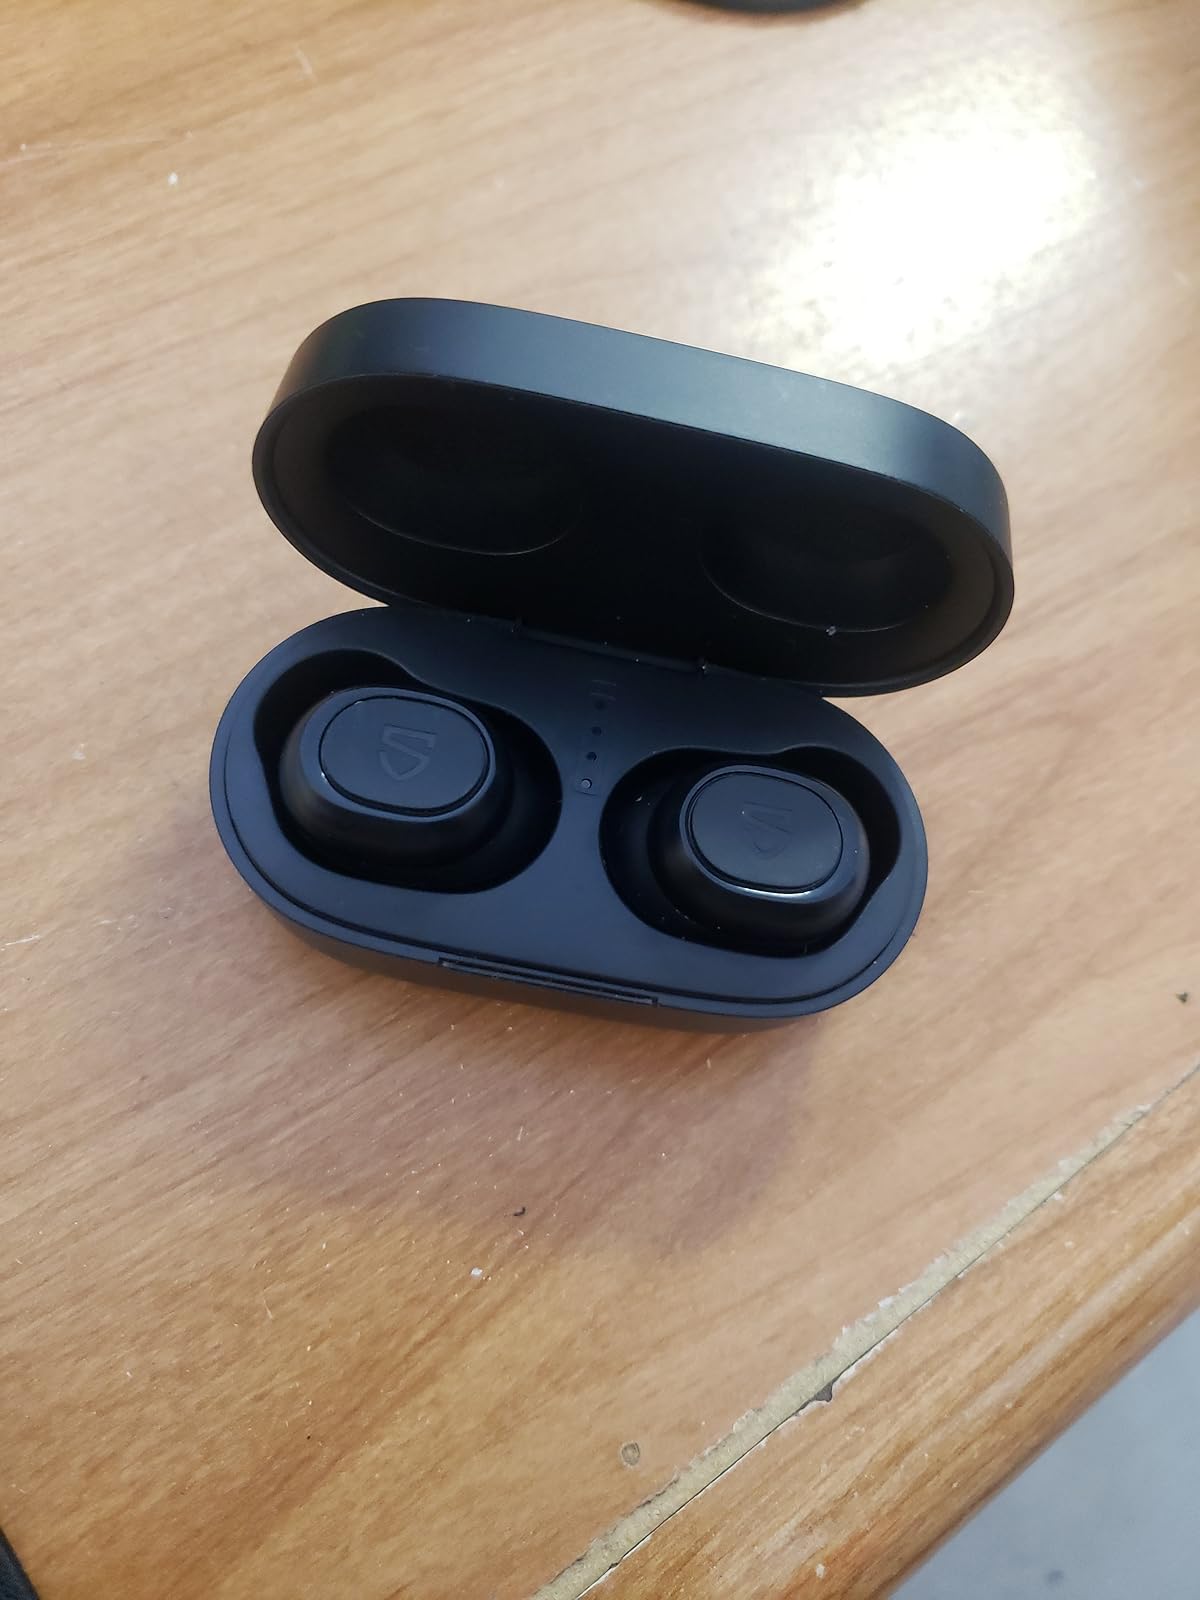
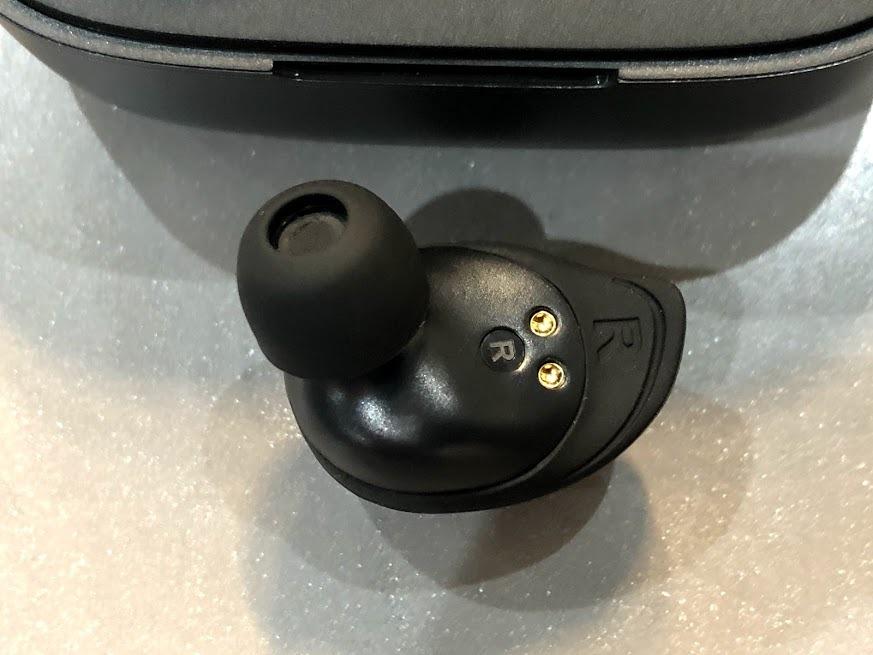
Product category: earbuds
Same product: yes